Jedidiah Dudley House

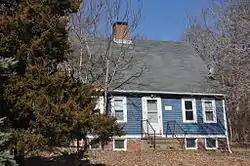

The Jedidiah Dudley House, (also known as the John Whittlesey Jr. House) is a historic house on Springbrook Road in Old Saybrook, Connecticut. Built in the second half of the 18th century, it is a good example of period architecture, and is notable for its association with a family of ferry operators on the nearby Connecticut River. It was listed on the National Register of Historic Places in 1982.